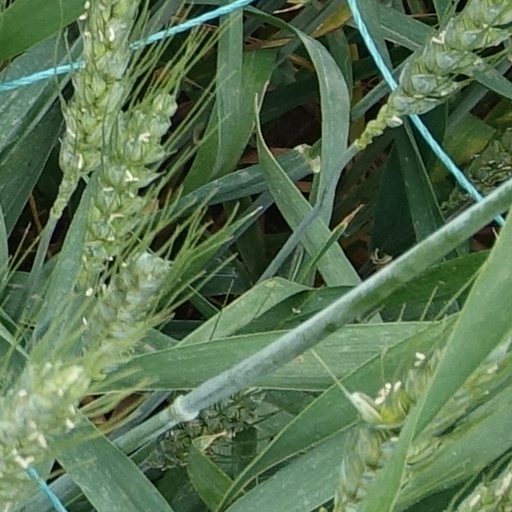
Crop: wheat